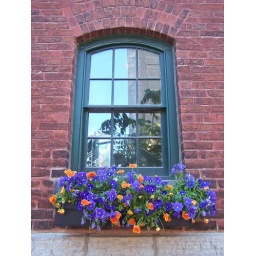
flowers and window located near 55 mills street (Mill street and parliament) in toronto.